Answer in natural language. How many DiningTables are visible in the scene? Choose between the following options: 3, 0, 2, 1 or 4
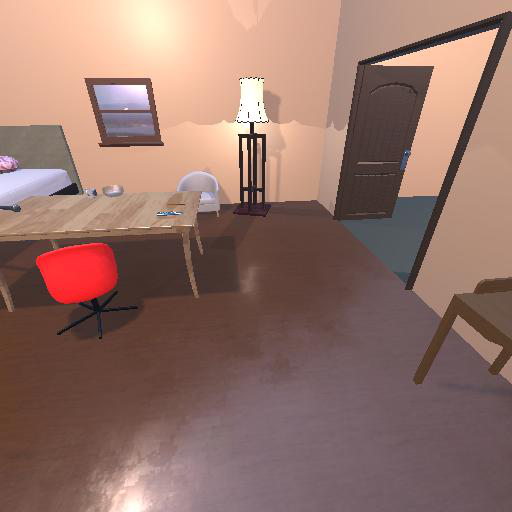
<answer>1</answer>